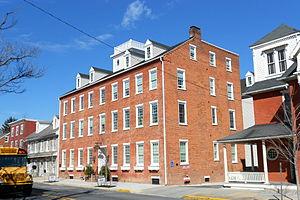
Lititz est un borough situé dans le comté de Lancaster, dans le Commonwealth de Pennsylvanie, aux États-Unis. Lors du recensement de 2000, sa population s’élevait à 9 029 habitants.